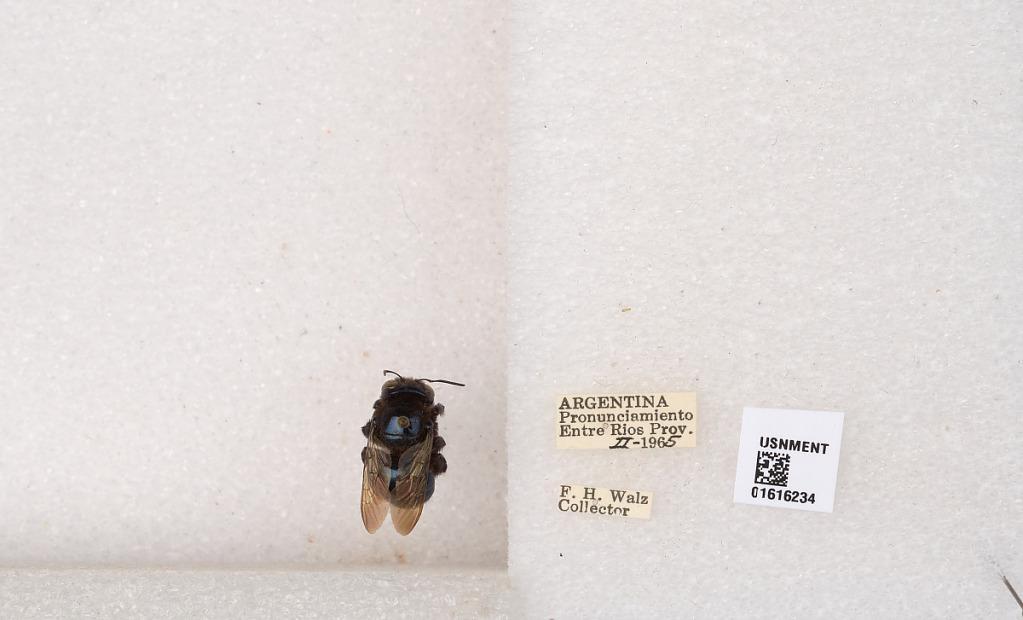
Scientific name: Xylocopa (Schonnherria) splendidula Lepeletier
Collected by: F. Walz
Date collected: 1965-2-1
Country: Argentina
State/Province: Entre Rios
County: Uruguay
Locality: Pronunciamiento